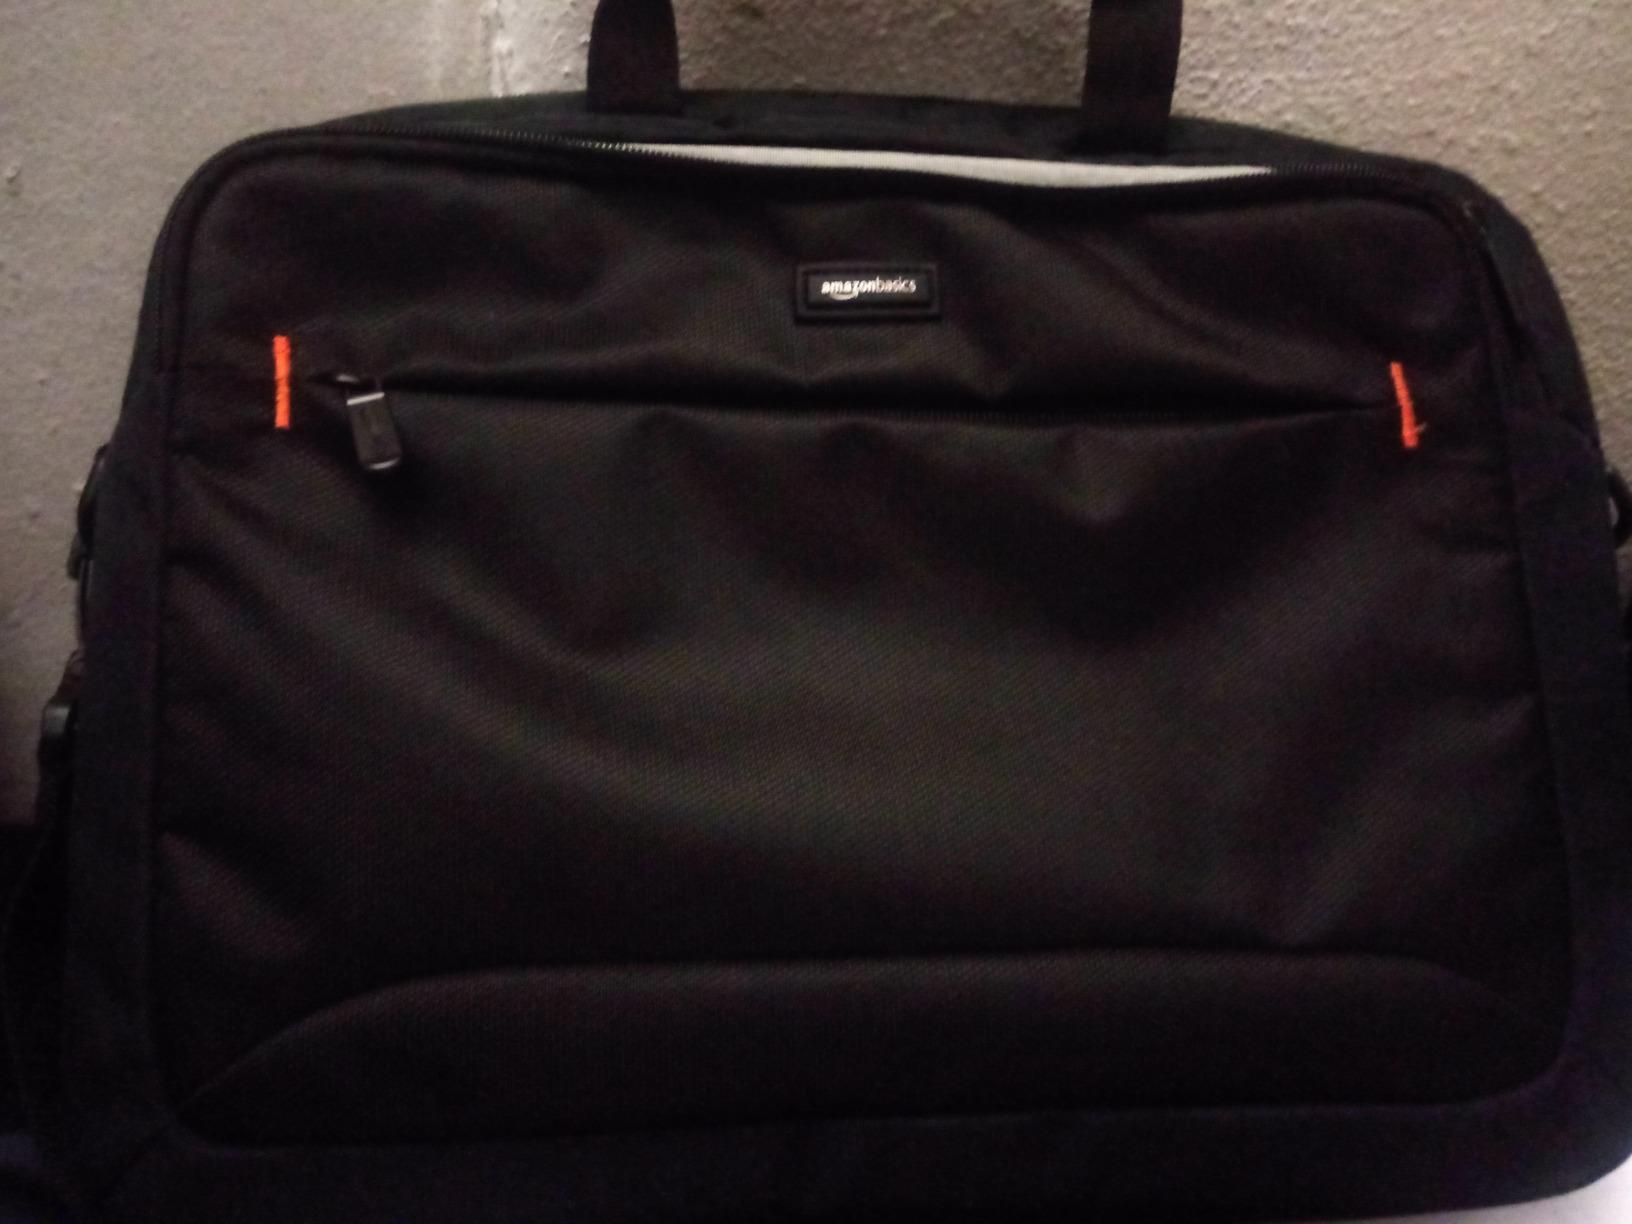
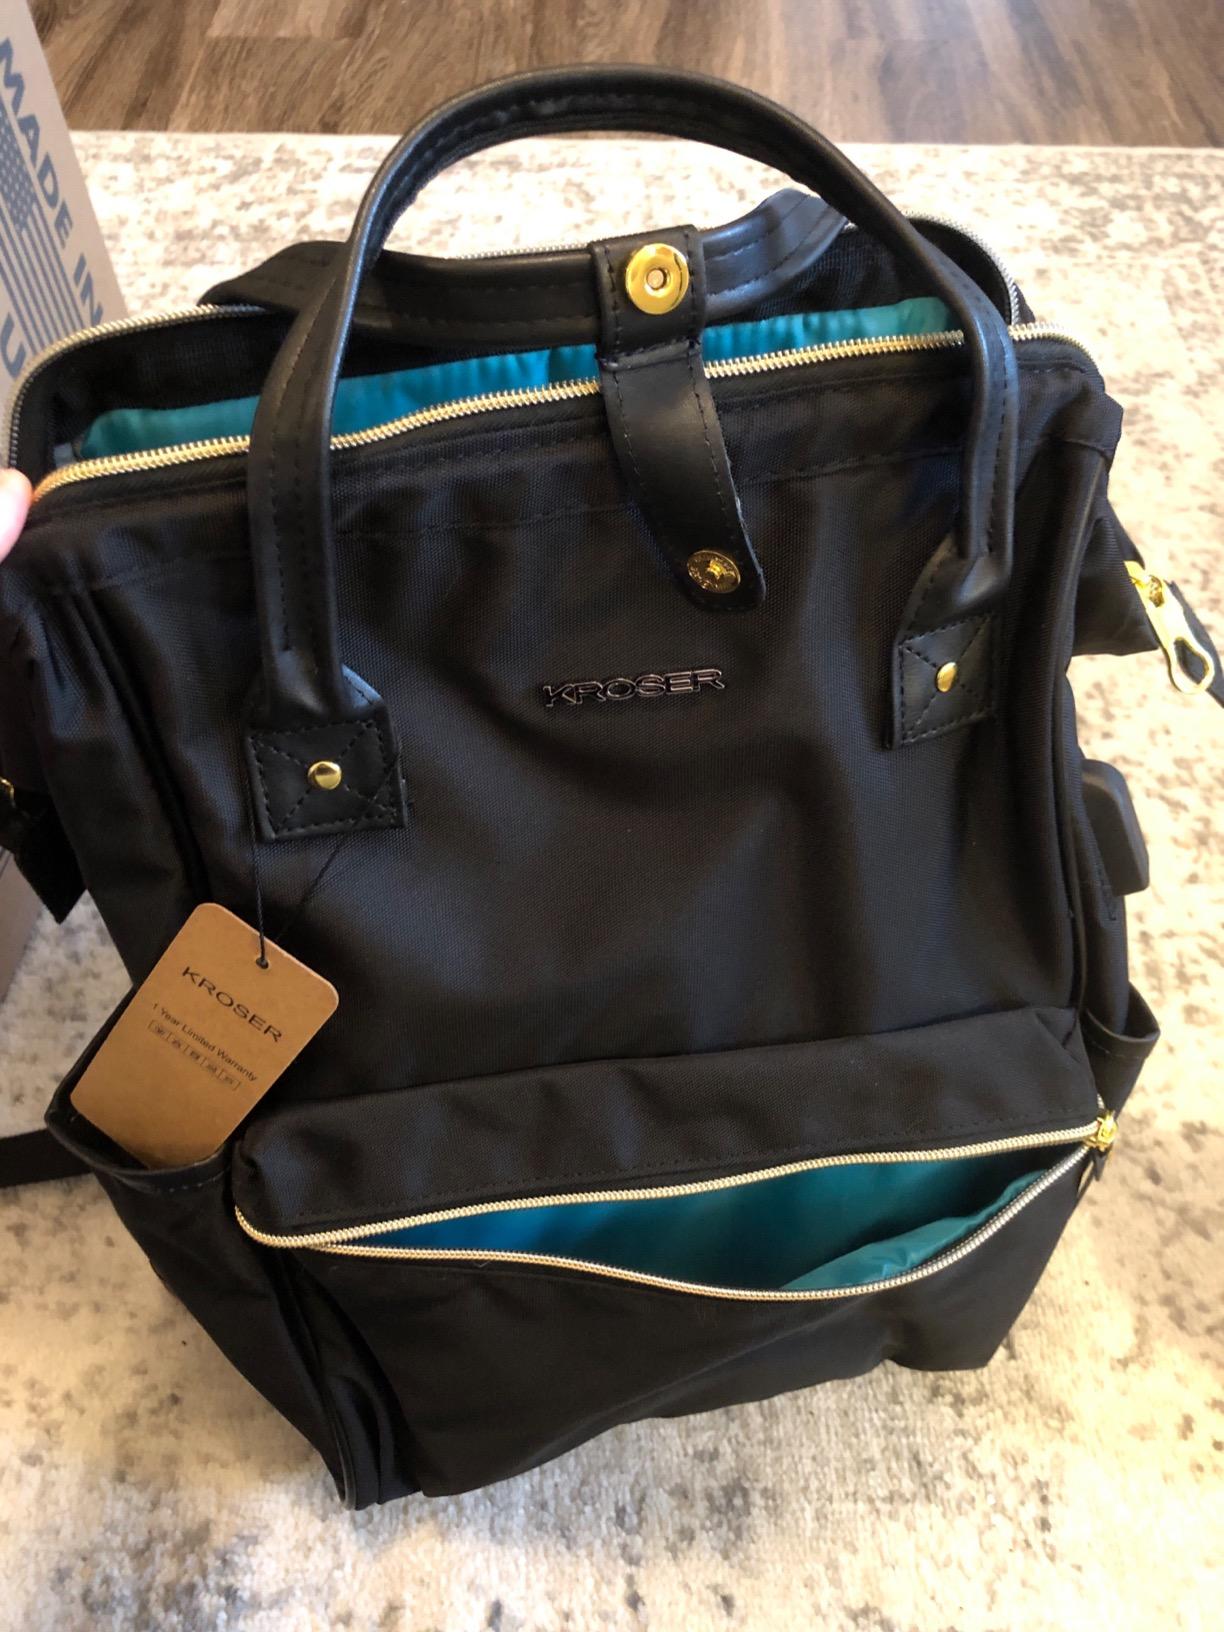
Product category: bag
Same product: no